Gladys Malvern

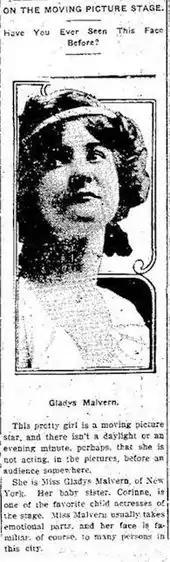
Gladys Malvern in 1910 newspaper article

Gladys Malvern was born in Newark, New Jersey on July 17, 1897, the daughter of Edward Malvern and Cora Lillian Malvern, a theater company wardrobe mistress. She was raised as a "stage child" by her mother in New York, New Jersey, Virginia, and California.